Anna Graceman

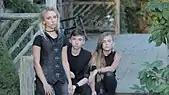
Anna Graceman, Allie Graceman, Landon Graceman - 2016

Graceman performs with The Graceman Band, a trio that also includes Allie and Landon Graceman. "Relix Magazine" stated that "The now "16-year-old" singer-songwriter, who has recently begun to make her mark in Nashville, writes and produces all her own songs and, over the past couple of years, has brought her younger siblings onboard to form a trio they call 'Graceman'." On October 4, 2016, Anna Graceman released the band's first full-length album titled ‘Rebel Days’; written and produced by Anna Graceman.